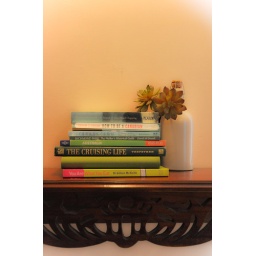
~ Marcus Tullius Cicero. For the group 365 Days in Colour group. My green book collection